Merman (horse)

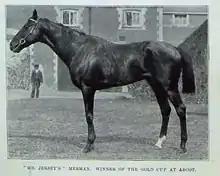
Merman, 1900 Gold Cup winner.

Merman (foaled in Australia) (1892–1914) was a Thoroughbred racehorse, one of the finest racehorses in Colonial Australian racing history that raced in Europe. He won at distances from 5 furlongs (1,000 metres) to 2 miles (4,000 metres). In 2016 Merman was inducted to the Australian Racing Hall of Fame.